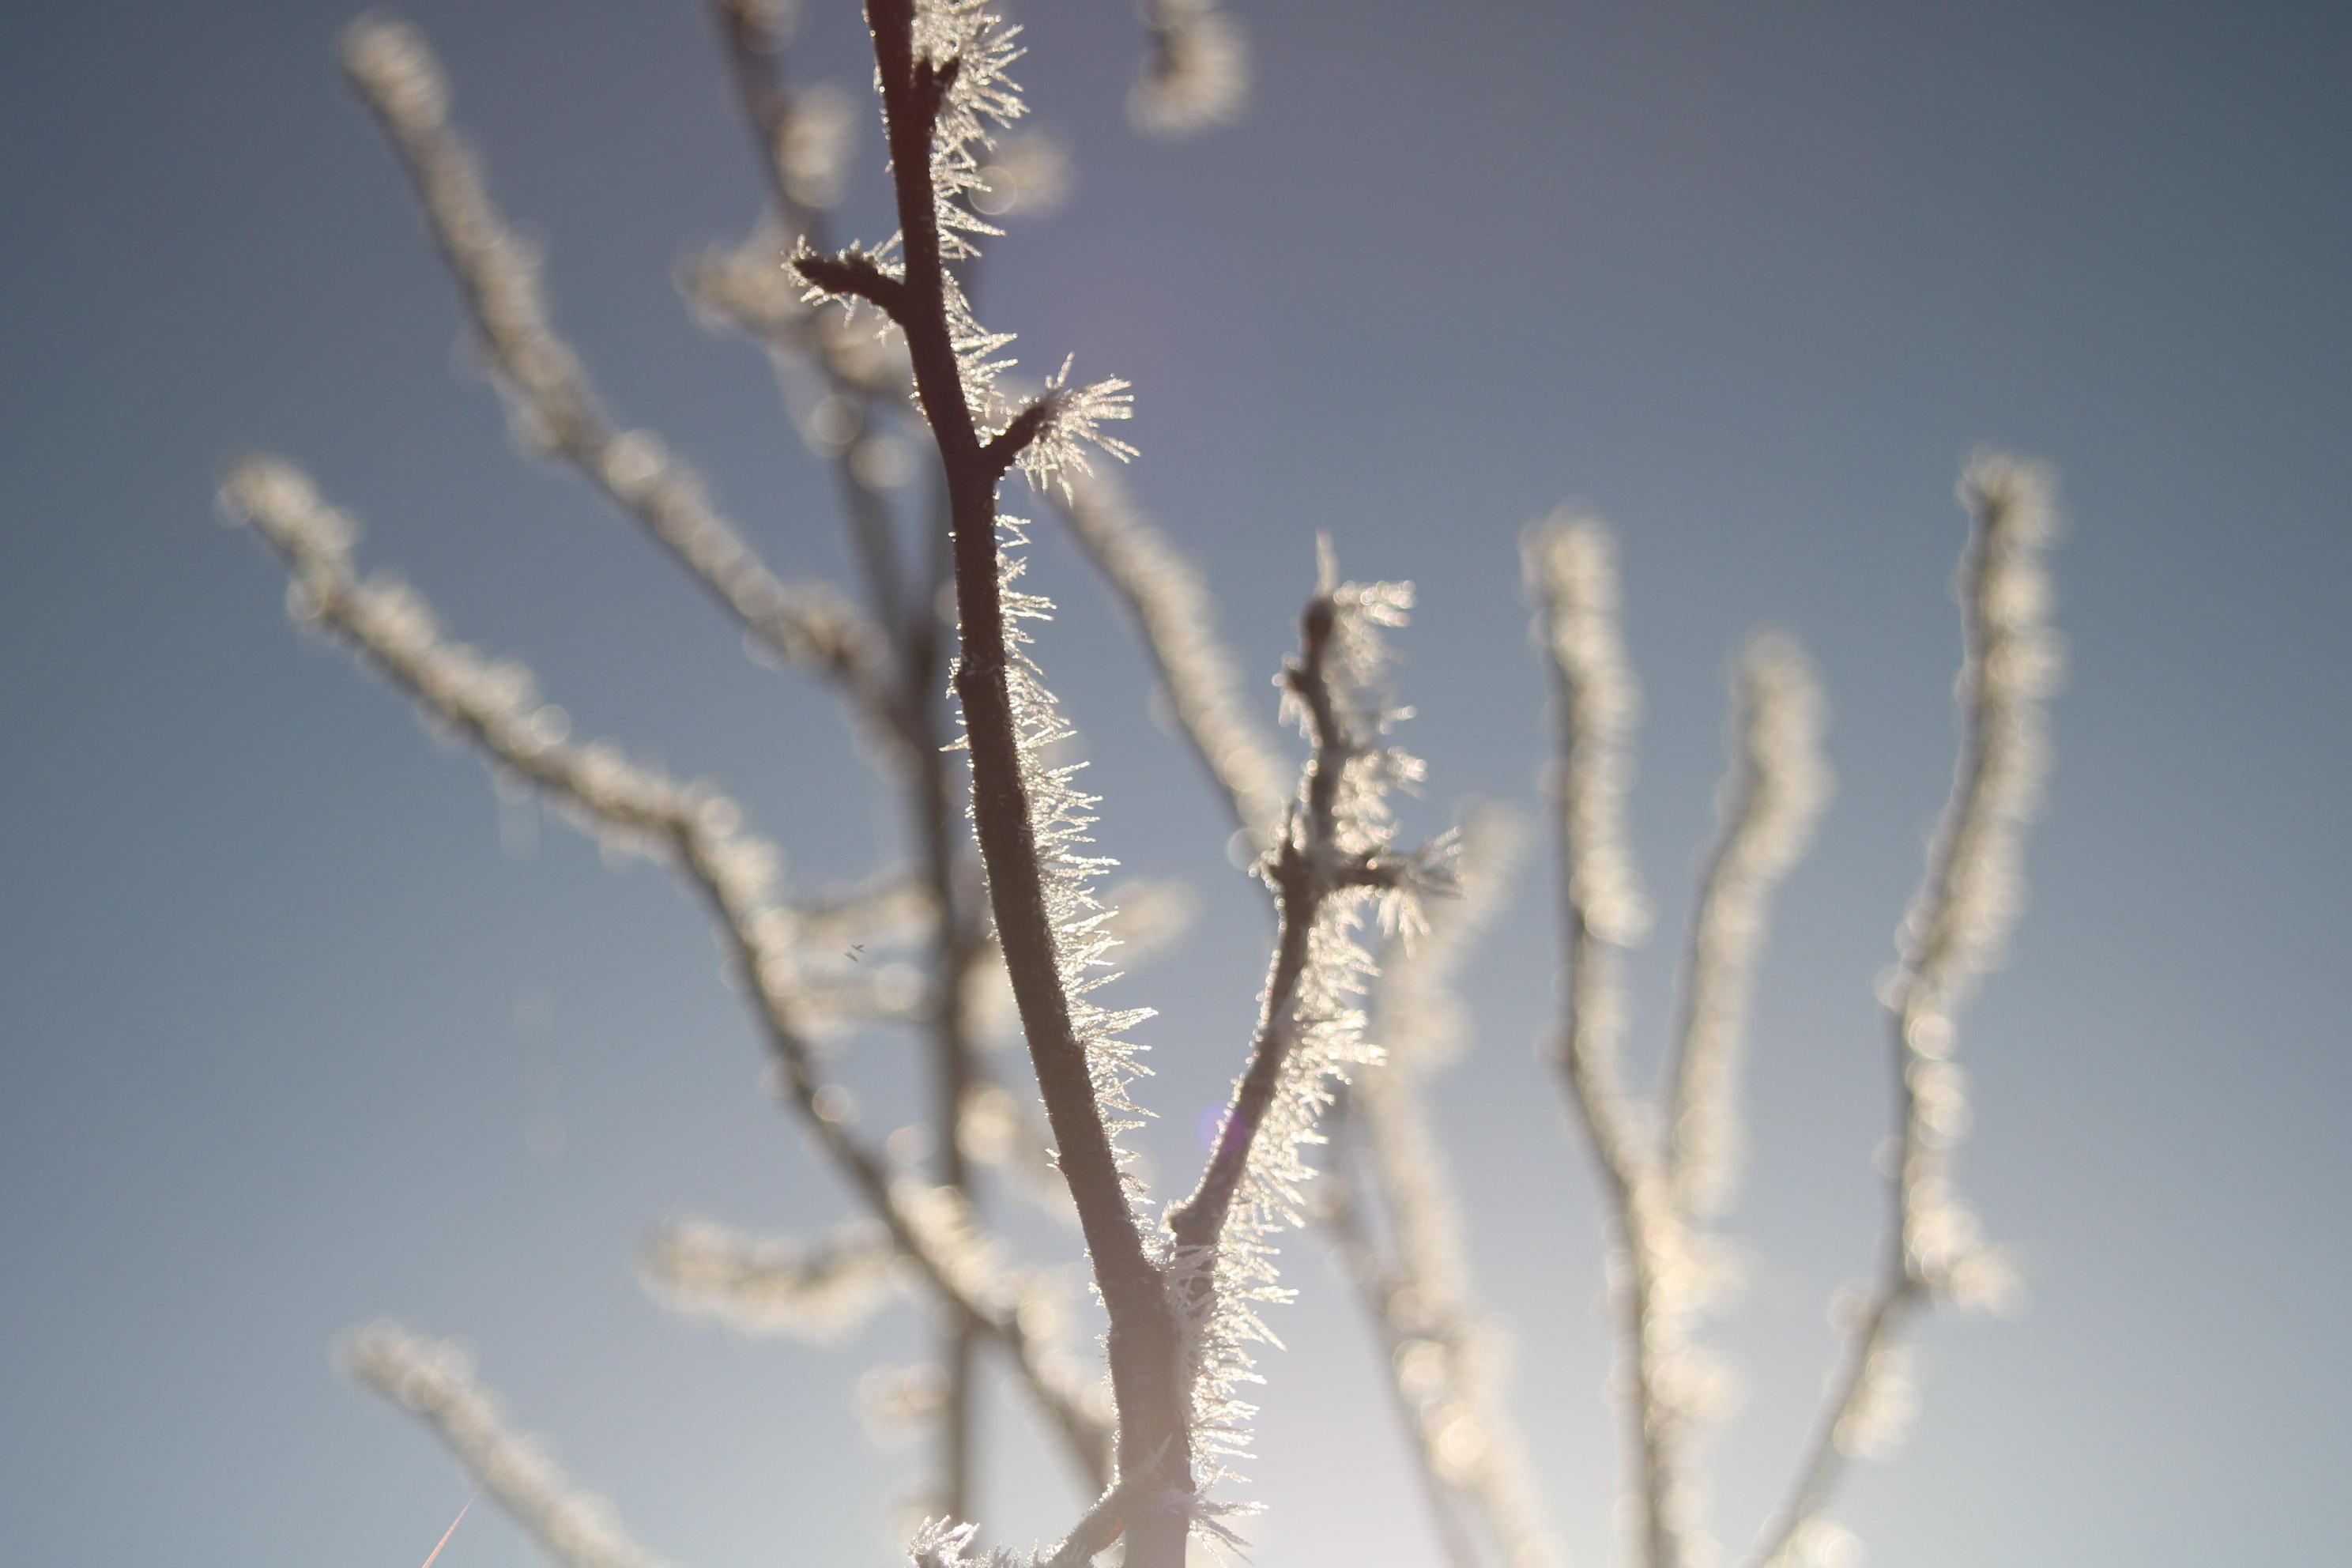
tree, water, nature, grass, branch, snow, winter, plant, photography, sunlight, leaf, flower, frost, ice, spring, reflection, frozen, close, season, twig, blue sky, ice crystal, close up, aesthetic, iced, icy, wintry, hoarfrost, freezing, macro photography, crystal formation, grass family, plant stem, woody plant